Ürümqi Confucius temple

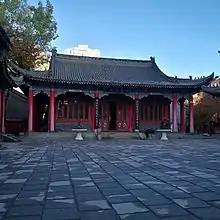
Ürümqi Confucian Temple Guandi Hall

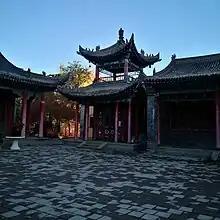
Ürümqi Confucian Temple Bell Tower

Confucian temples do not have a standardized ritual system. Most Confucian temples have three courtyards, while the Urumqi Confucian Temple only has two; the second courtyard contains fewer buildings than other Confucian temples. The temple's area is also much smaller than other famous Confucian temples: only about 2,800 square meters, with a construction area of 900 square meters. Similar to other Confucian temples, the Ürümqi Confucian Temple is highly symmetrical, with the central axis as the benchmark. It sits north to south, the roof is a beam-lifting frame, the single eaves rest on the top of the mountain, and the heads of animals such as lions and hippos are placed on the main ridge and vertical ridge. His Highness has a very high pedestal.